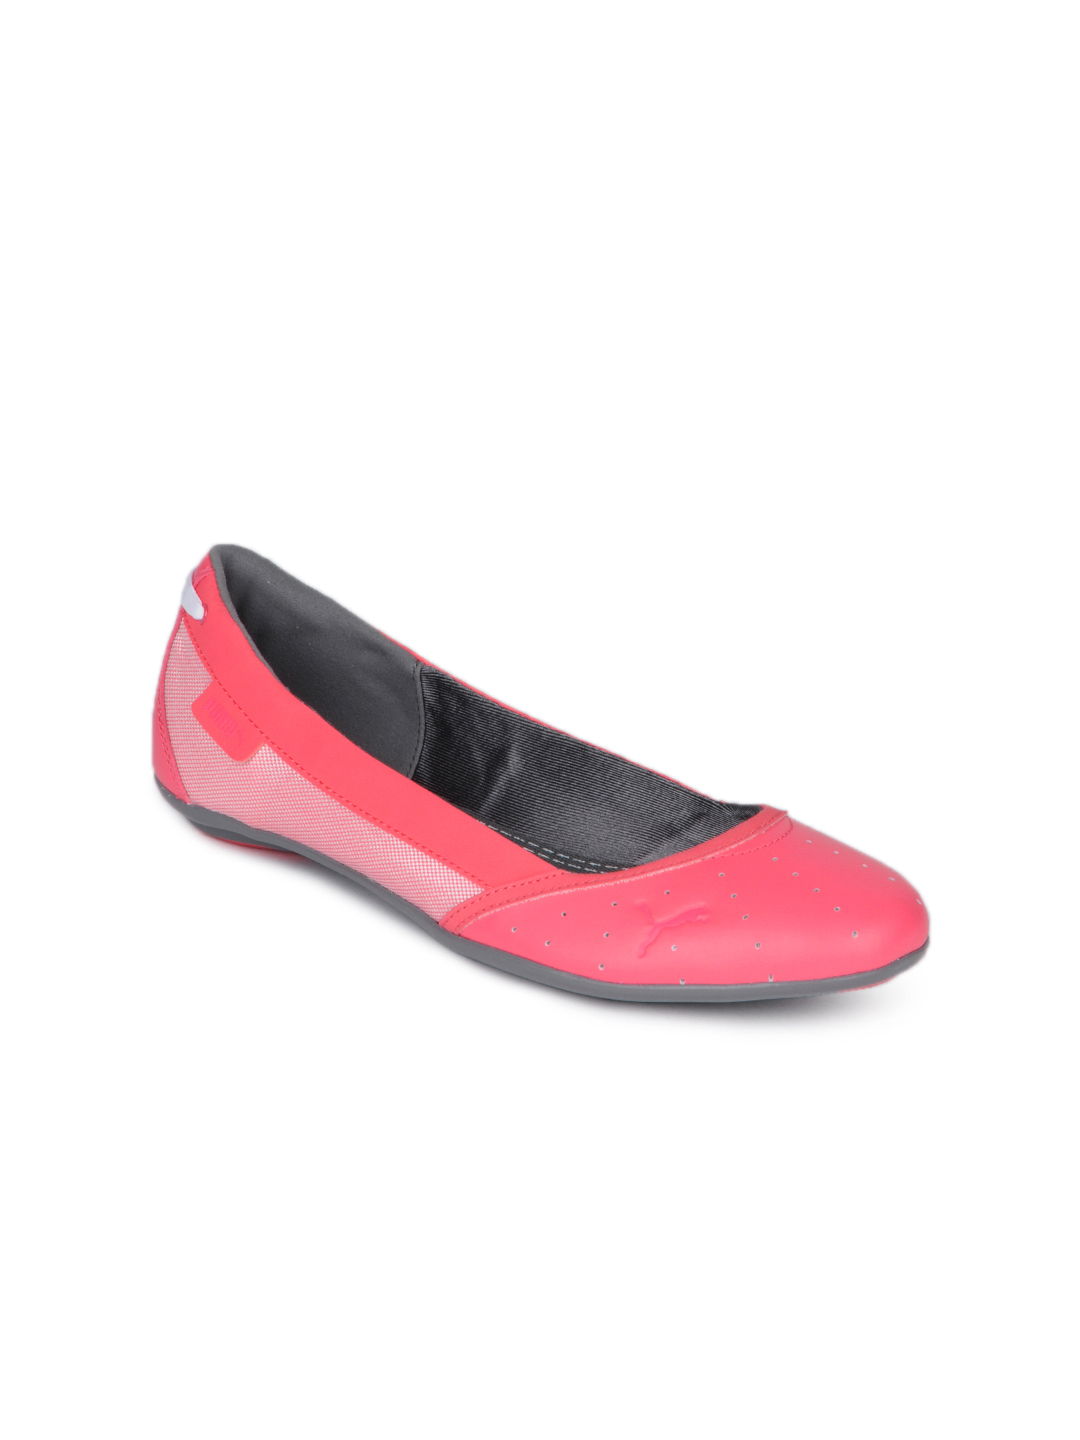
Puma Women Red Wynne Shoes
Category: Footwear / Shoes / Casual Shoes
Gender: Women
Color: Red
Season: Summer 2010
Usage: Casual